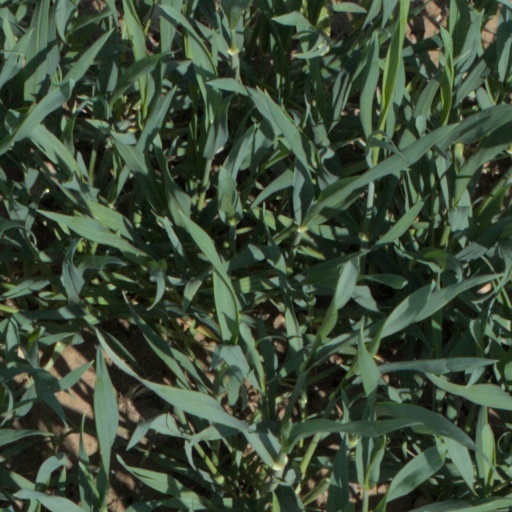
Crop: wheat